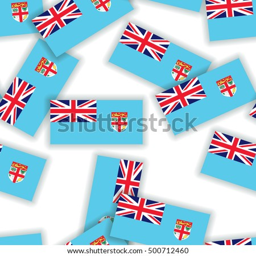
seamless pattern collage of flags with shadows on a white background